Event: Ecuador Earthquake
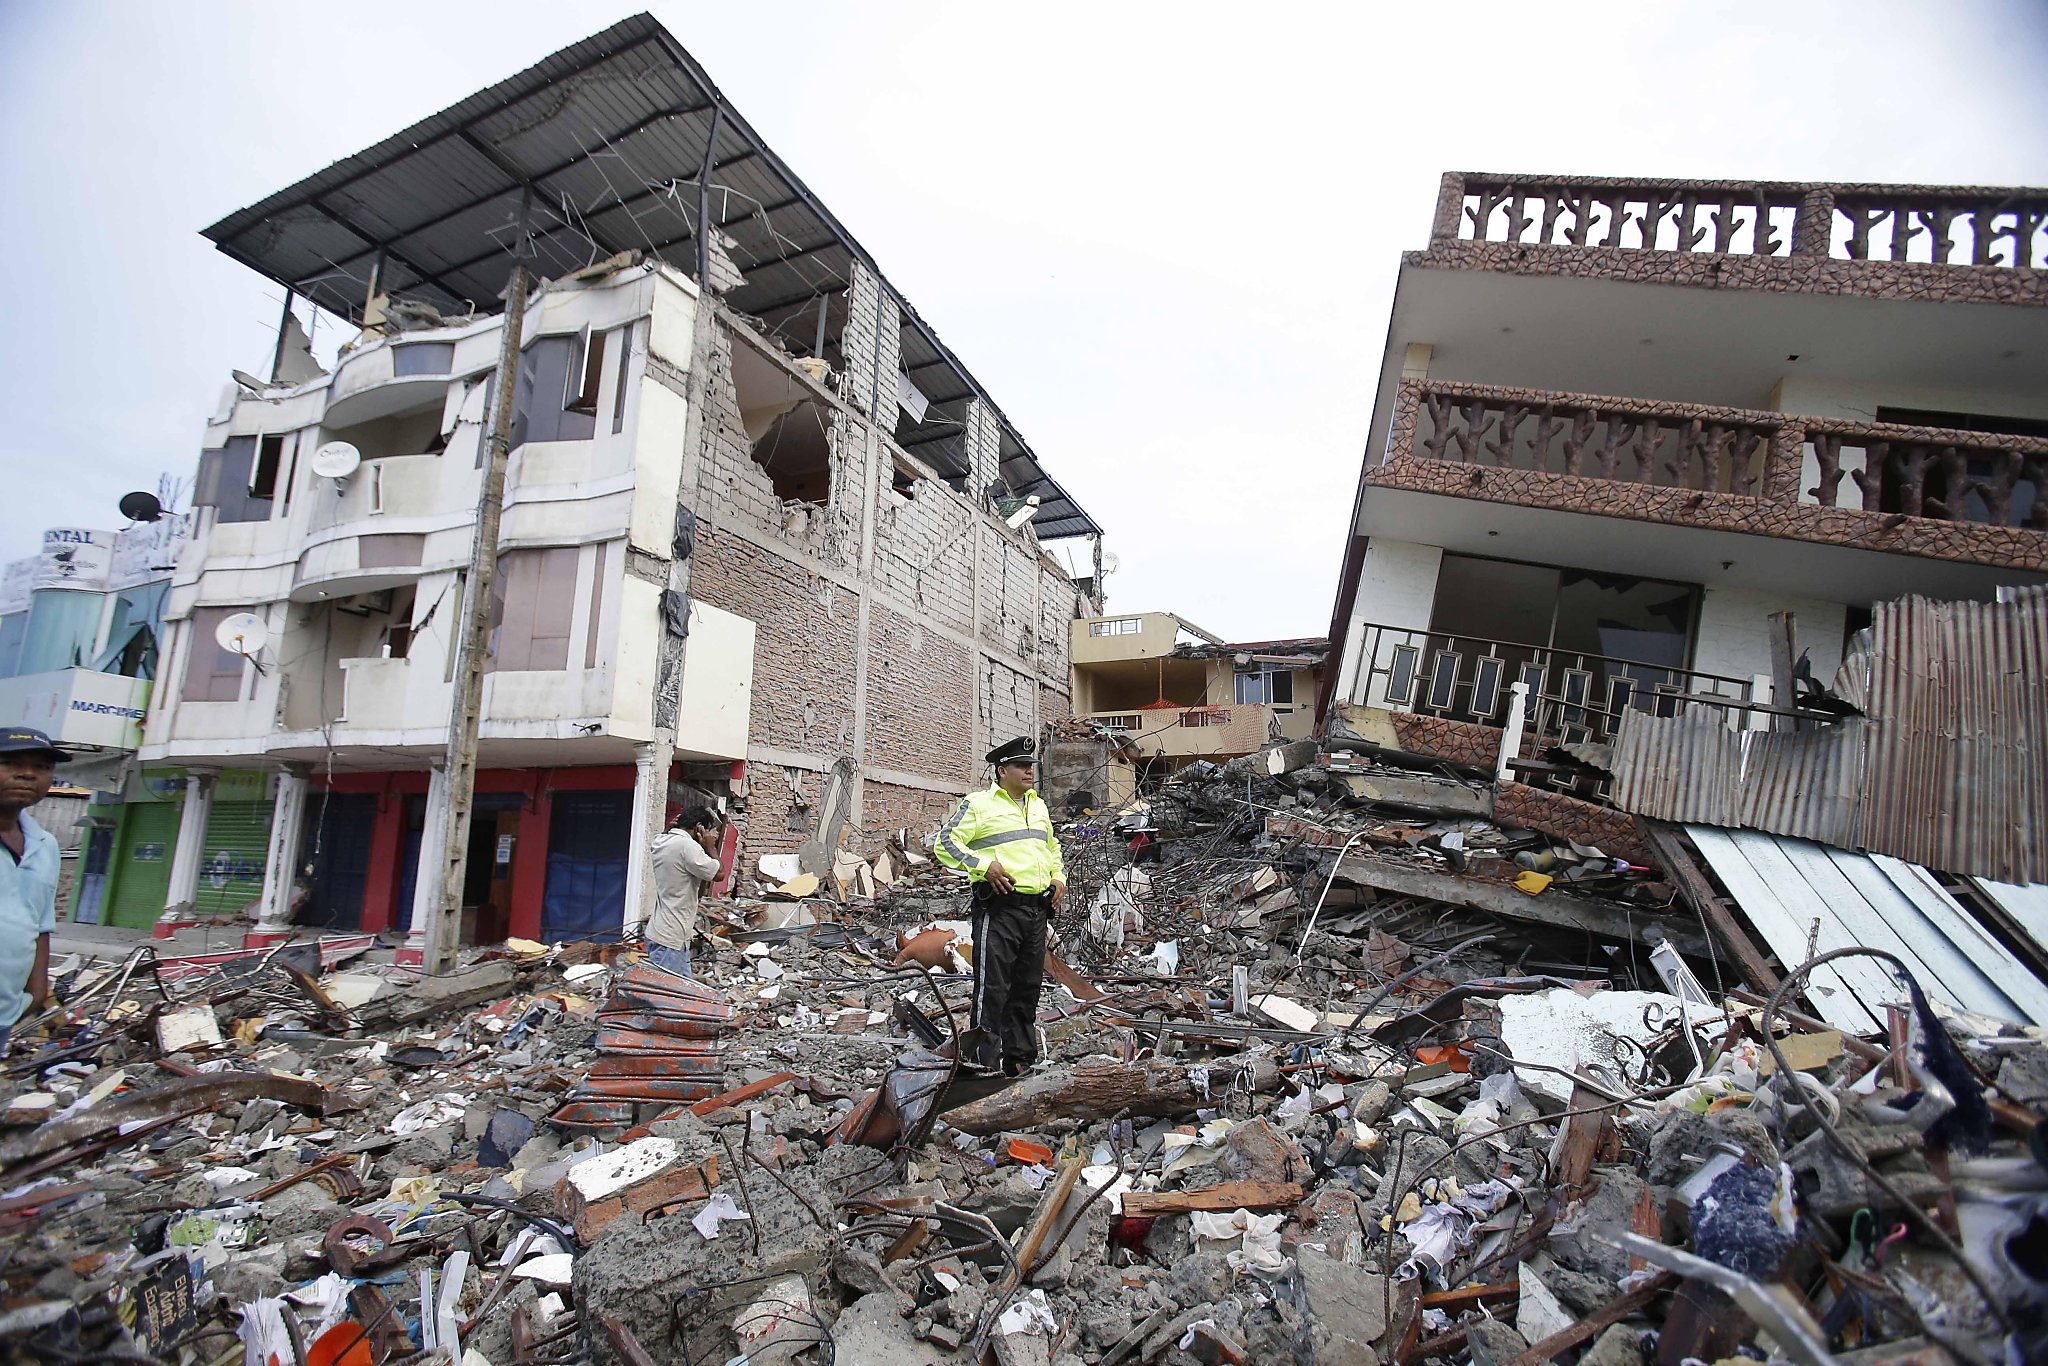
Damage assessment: damage